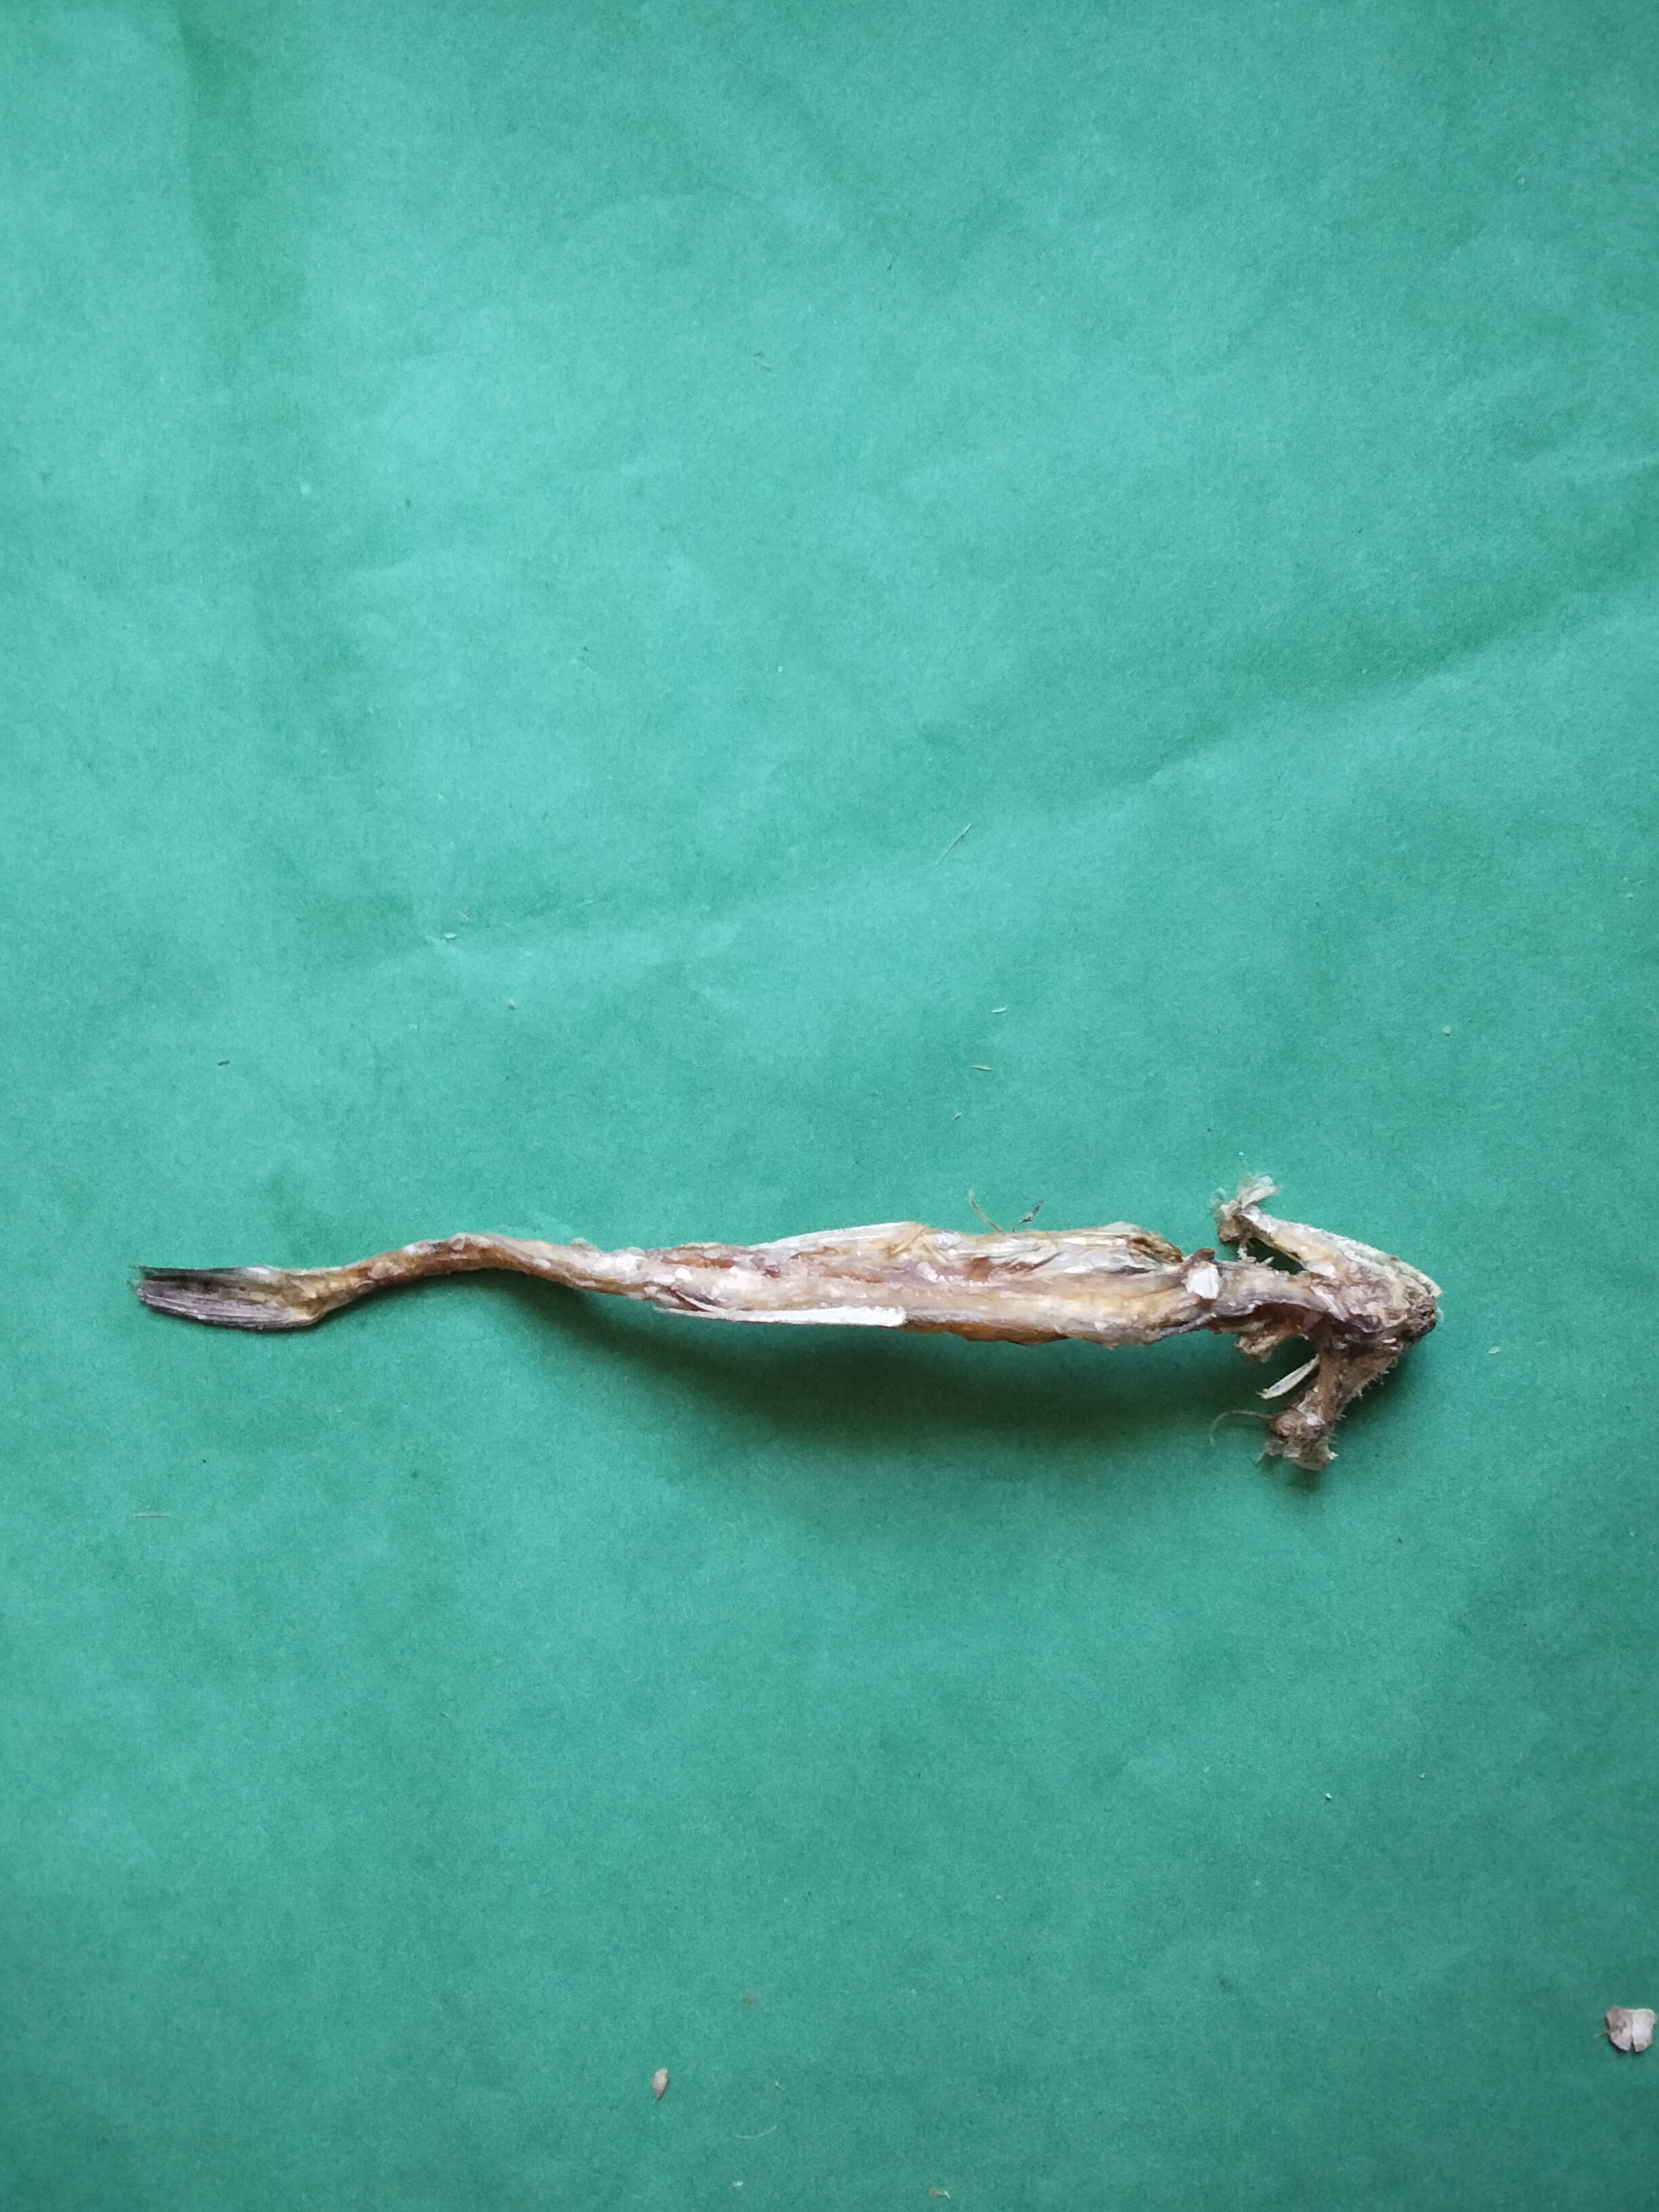
Species: Loitta